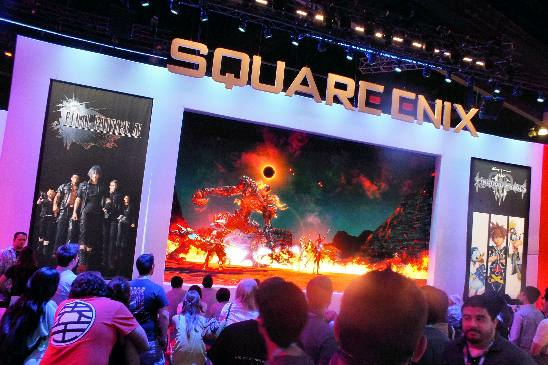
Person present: Yes